Neckermann (company)

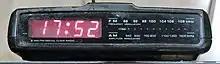
Radio clock home brand Palladium, model 944/890

In 1978, Neckermann tried to gain a foothold in the gaming industry by releasing the Tele-Cassetten Game under their technology and multimedia home brand Palladium. From 1995, the company operated its own online shop at neckermann.de, through which almost 80 percent of sales were processed. The range consisted of over 700,000 articles from fashion, household, toy and technology segments. Since October 8, 2010, Neckermann is 100 percent owned by Sun Capital Partners.